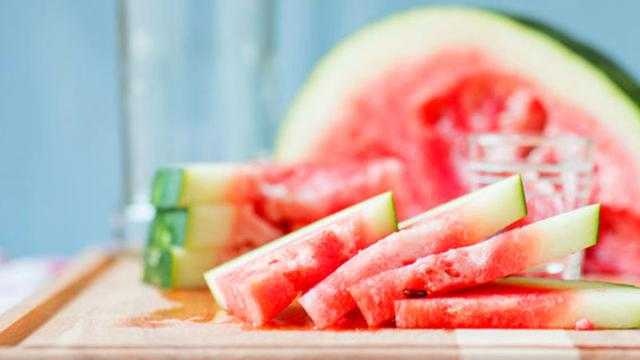
Label: Watermelon